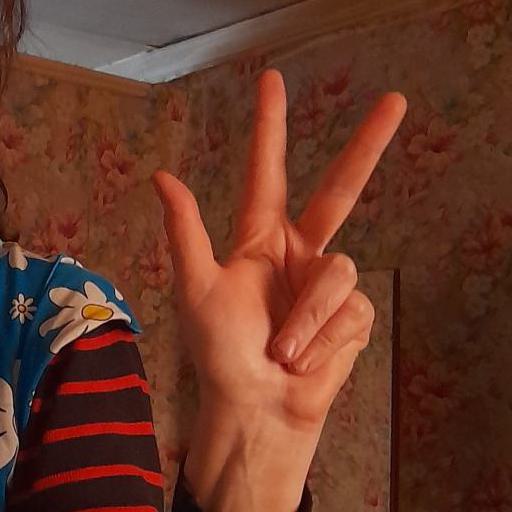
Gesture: three2